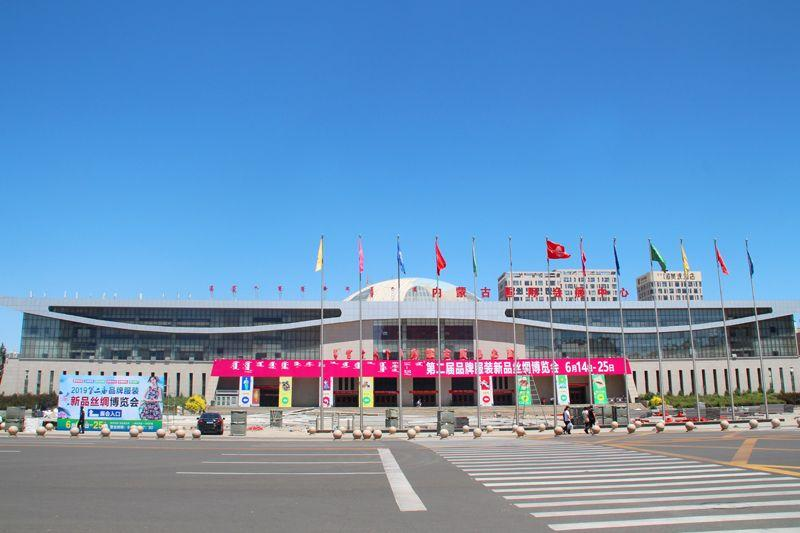
地标名称：内蒙古国际会展中心
所在城市：呼和浩特市·赛罕区